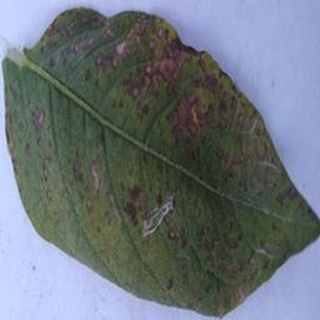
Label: potato_early_blight